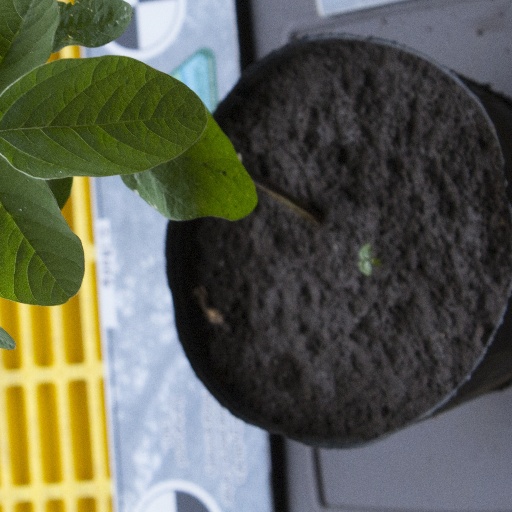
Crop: soybean